Diego Biseswar

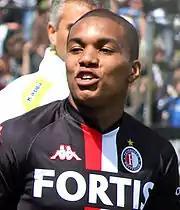
Biseswar pictured in 2007 during his time at Feyenoord.

In the 2005–06 season, Biseswar mainly played for Feyenoord U19. However, Biseswar also made six appearances in Feyenoord's first team and scored his first goal in the Eredivisie. On 20 November 2005, Biseswar replaced the injured Ali Boussaboun in the 53rd minute in the Eredivisie away match against Roda JC. In the 79th minute, Biseswar scored the winning goal. He then set up a goal for Salomon Kalou to score his second goal of the game, in a 6–1 win against Willem II on 29 December 2005. On 31 January 2006, it was announced that both Biseswar and Royston Drenthe were official members of the Feyenoord's first team. However, during a 1–1 draw against Ajax A1 on 18 February 2006, he was sent–off for his unprofessional behavior in the second half and after the match, Biseswar was banished from the first team for a month. At the end of the 2005–06 season, Biseswar went on to make six appearances and scoring once for the side.